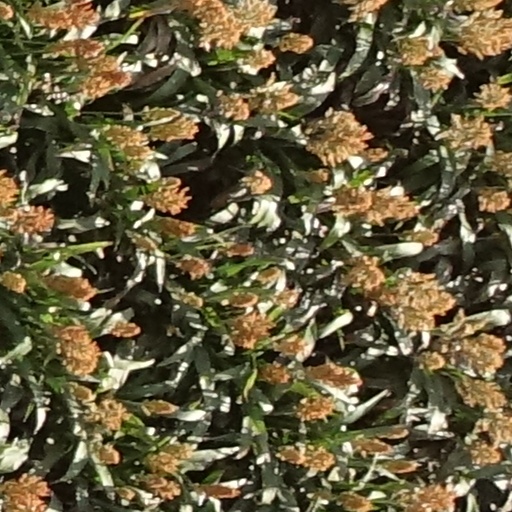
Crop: sorghum